Rock and roll

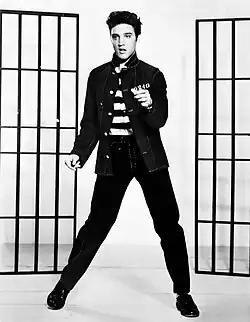
Elvis Presley in a promotion shot for "Jailhouse Rock" in 1957

In terms of its wide cultural impact across society in the US and elsewhere, Bill Haley's "Rock Around the Clock", recorded in April 1954 but not a commercial success until the following year, is generally recognized as an important milestone, but it was preceded by many recordings from earlier decades in which elements of rock and roll can be clearly discerned.